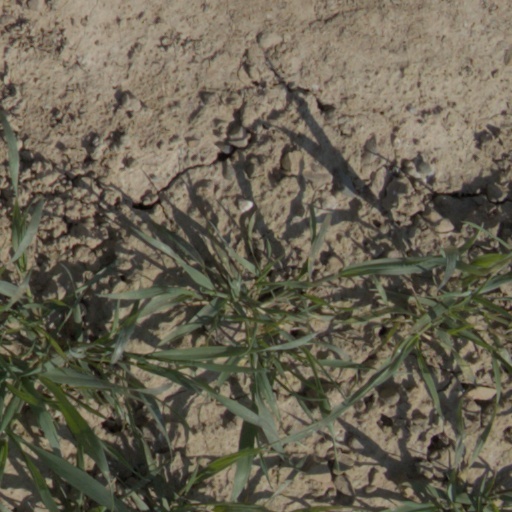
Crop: wheat